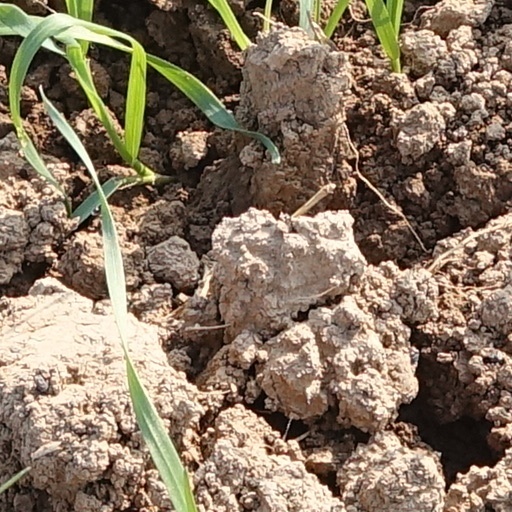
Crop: wheat